J. Rodolfo Wilcock

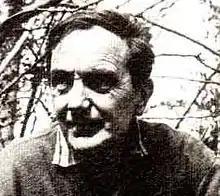
Juan Rodolfo Wilcock

Juan Rodolfo Wilcock (17 April 1919 – 16 March 1978) was an Argentine-Italian writer, poet, critic and translator. He was the son of Charles Leonard Wilcock and Ida Romegialli. He adopted a son, Livio Bacchi Wilcock, who translated Jorge Luis Borges' work into Italian.